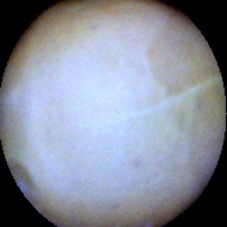
Label: Intact